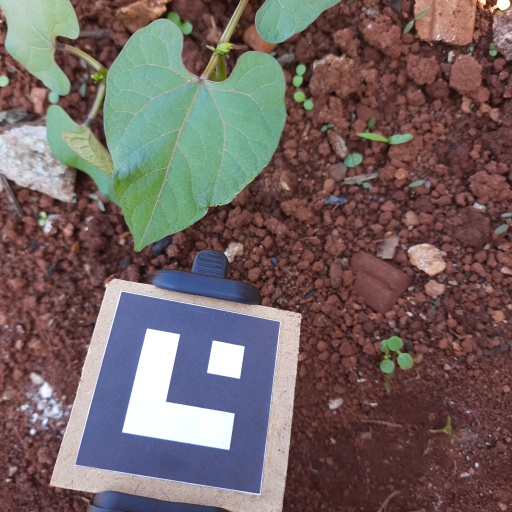
Observations: wavy surface, eating holes in the edge, under shade